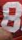
Number: 8